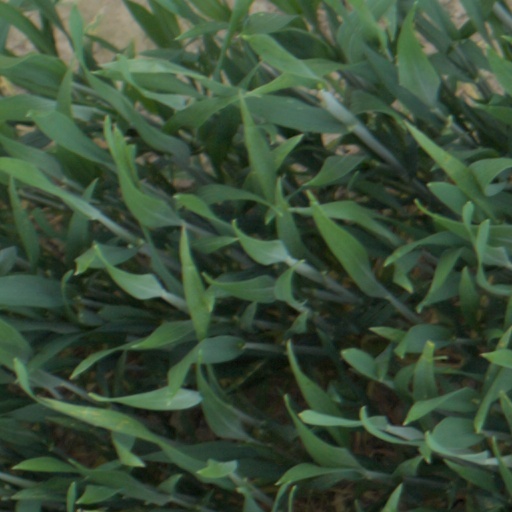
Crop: wheat